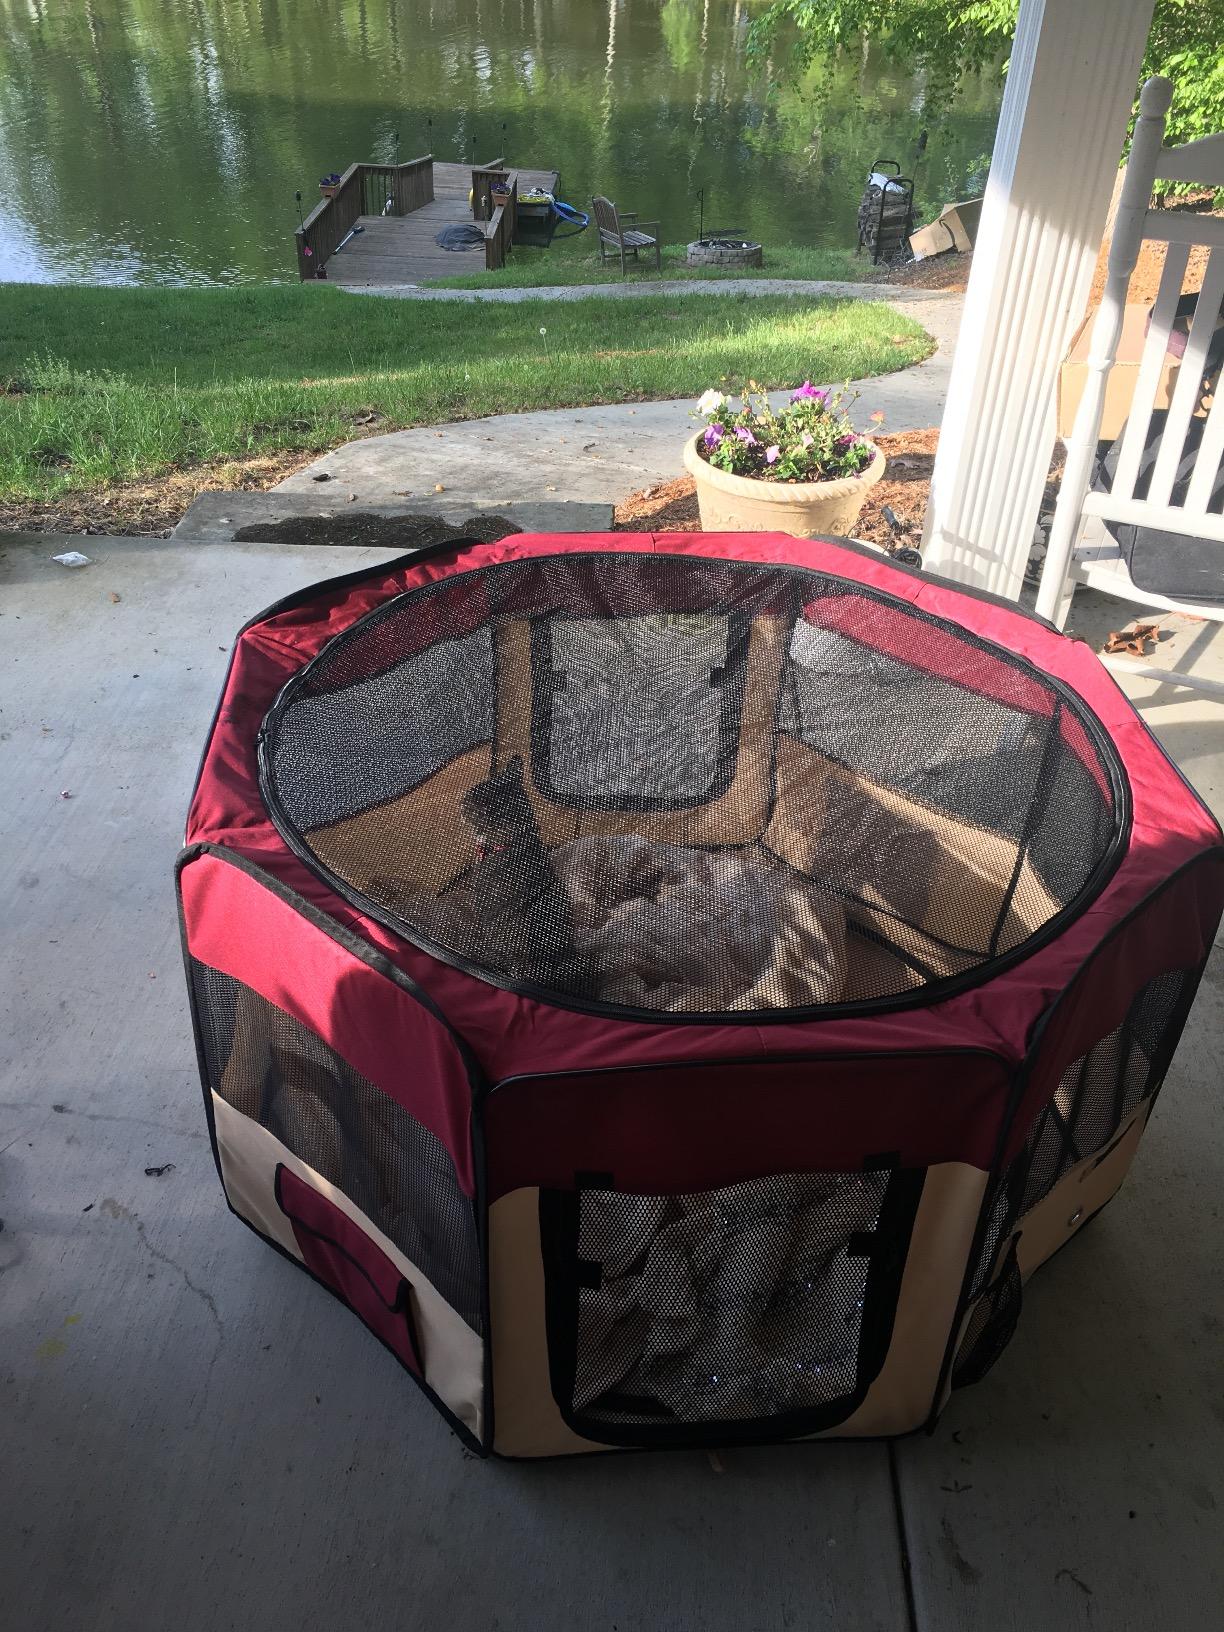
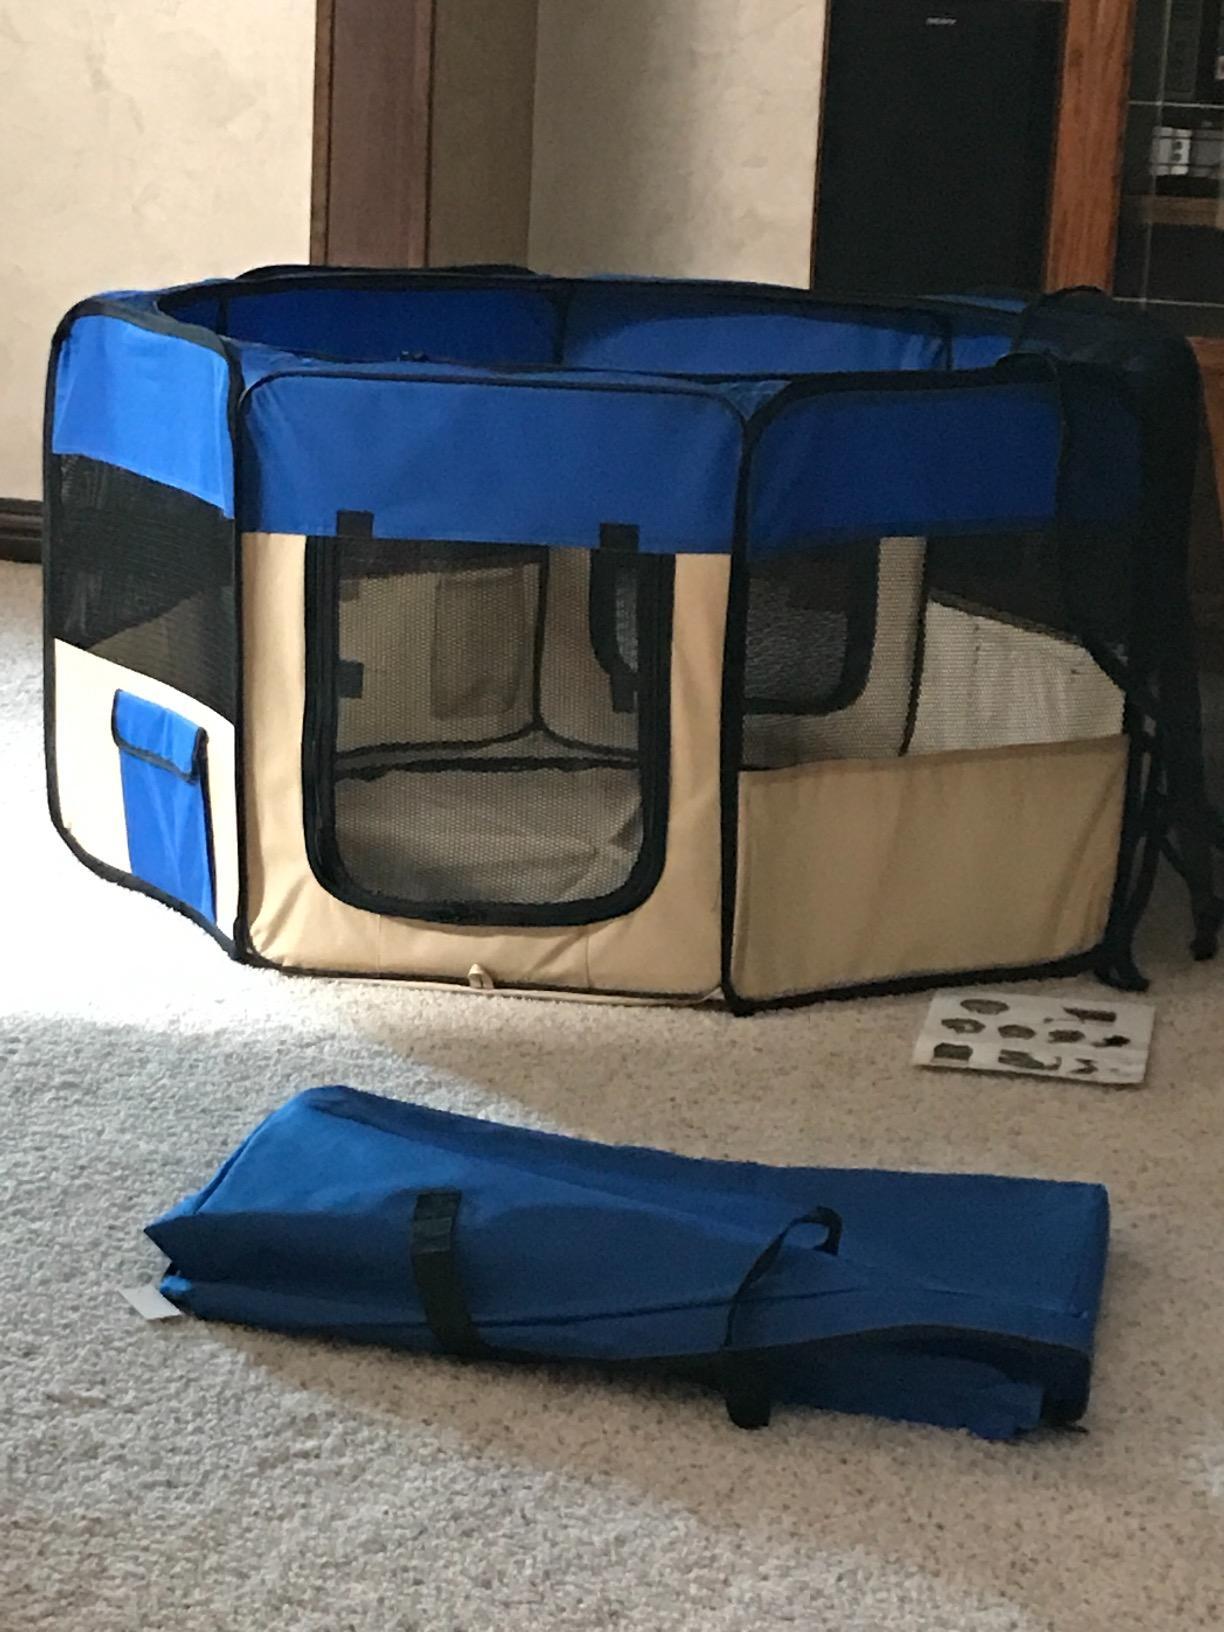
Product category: items_kennel
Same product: no